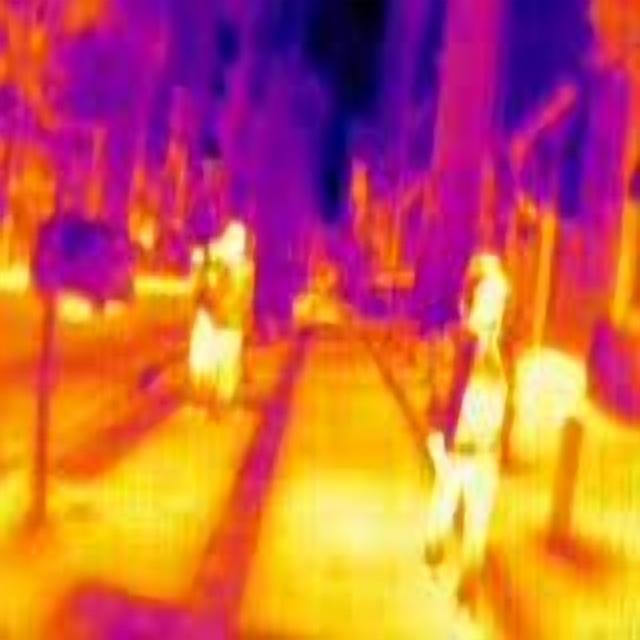
Detected objects:
label: person
label: person
label: person